Tepelenë

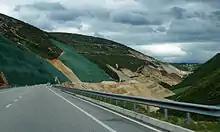
The new SH4 between Fier and Tepelenë.

The Byzantines built a defensive tower which was successively developed during the Ottoman Empire epoch in the 15th century and by Ali Pasha in the early 19th century.